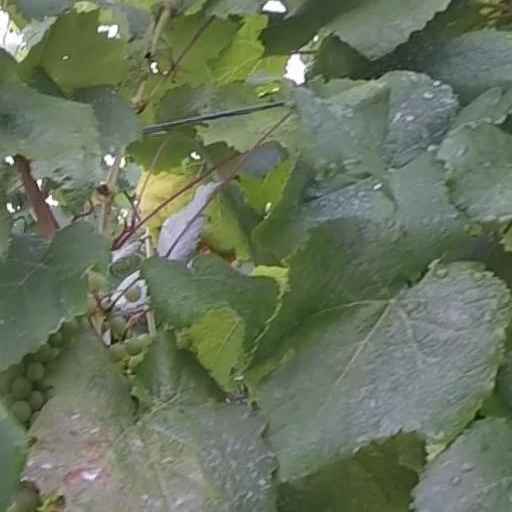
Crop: grape